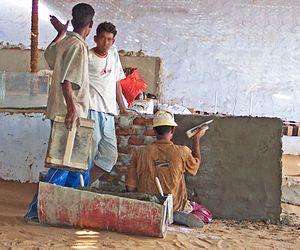
La plomberie est un métier très ancien, dont l'origine remonte à la construction des pyramides en Égypte antique ; attesté par des tuyaux en cuivre vieux de 4 500 ans, c'est un métier qui n'a cessé de s'améliorer et de se développer au cours des siècles et des générations de plombiers qui l'on servi.